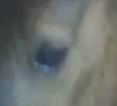
Face region: eyes (orbital_tightening_and_eye_area)
Pain indicator: not_present